Bankapura

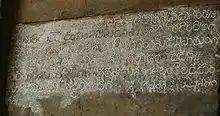
"Old Kannada" inscription (late 11th - early 12th century) at "Nagaresvara Temple in Bankapura", Karnataka

Under the "Chalukyas", many temples were built here, but during an invasion by Ali Adil Shah I, the Turko-Persian Sultan of Bijapur in about 1565 most of the temples were destroyed. A fort, now in ruins, at Bankapura houses the Ranganatha Nagareshwara temple, which has "66 pillars carved out of grey stone". There is also a mosque in the fort. The place is of historical significance to Jains. Adipuran, a Jain religious text was composed here.